Union Station (Meridian, Mississippi)

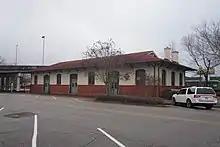
Meridian Railroad Museum at Union Station

Union Station has had a profound impact on the community in numerous ways. The number of passengers on Amtrak trains, Greyhound buses, and Meridian Transit System buses averages 242,360 per year.